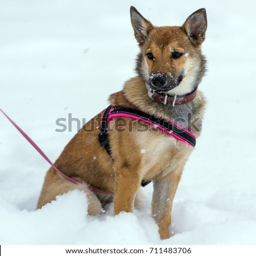
red puppy among snow in the winter .